Describe the emotion expressed in this image:  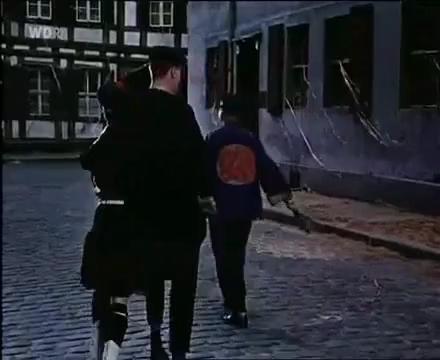
This person displays Fear, valence and arousal with high intensity.